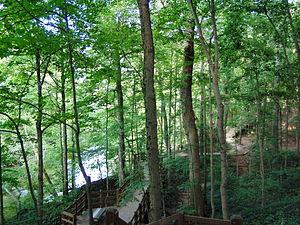
L'État américain de l'Indiana compte 25 parcs d'État.